Life's Most Embarrassing Moments

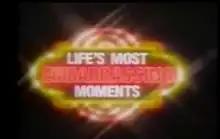
Title screen of first special

Life's Most Embarrassing Moments is a series of television comedy specials primarily featuring "blooper" outtakes, and appeared on the ABC network in the United States from 1983 to 1986.